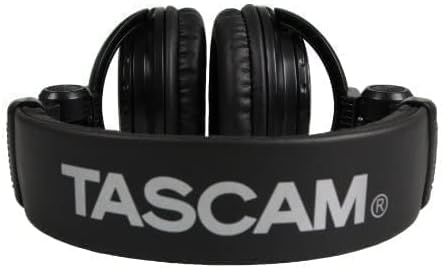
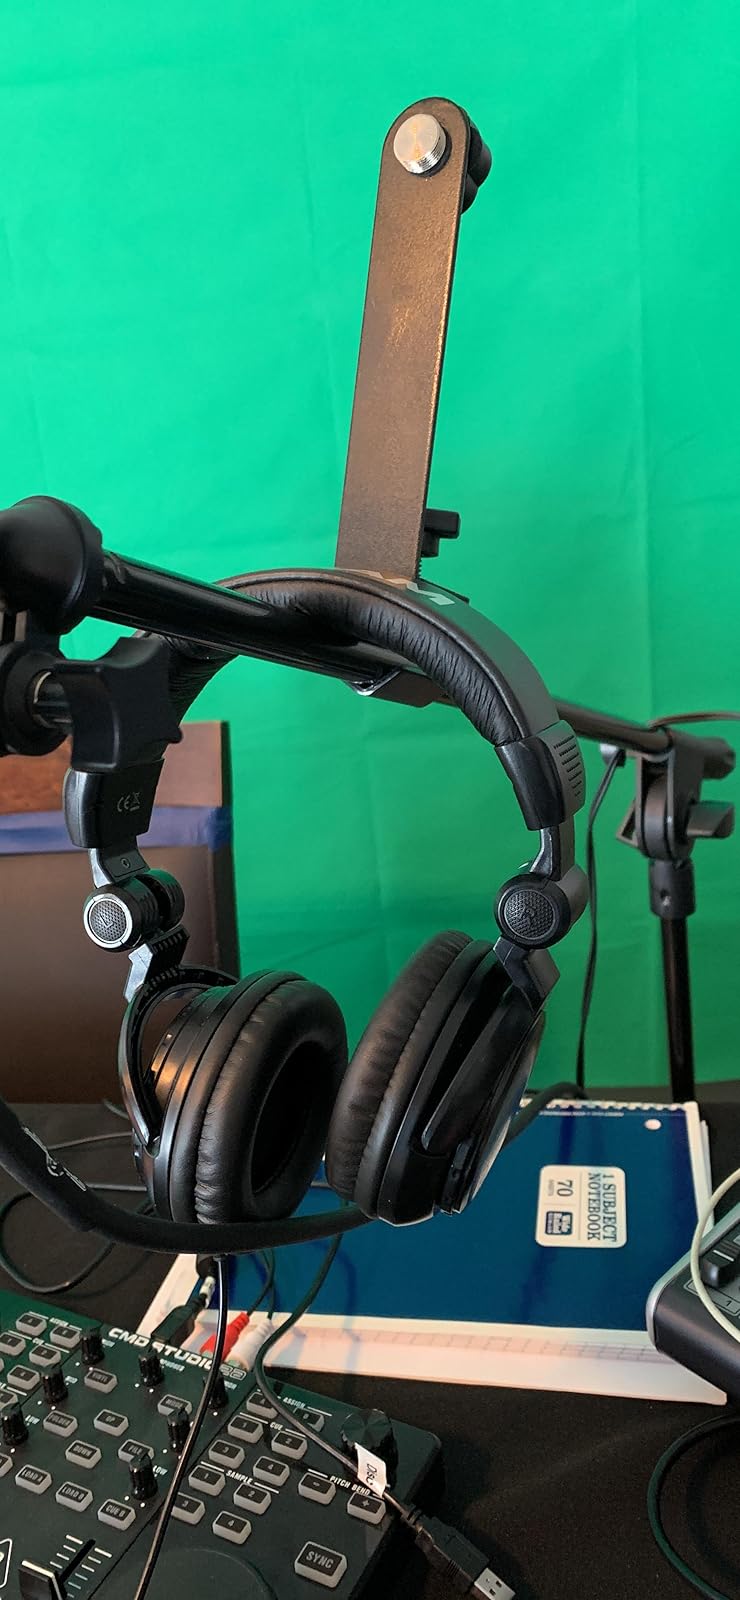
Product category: headphones
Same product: yes